Question: Please indicate a possible affordance area of the drag_suitcase that can be used for dragging
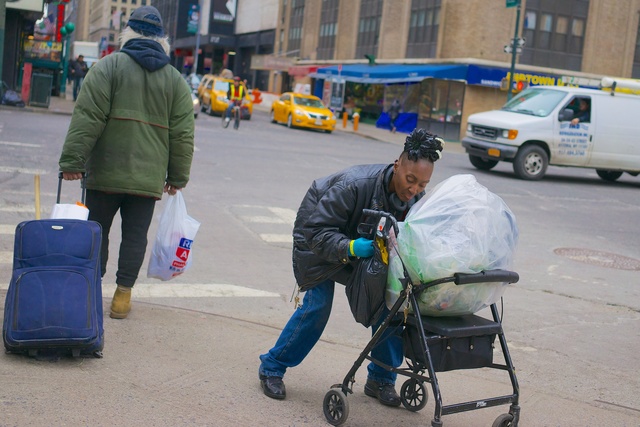
Answer: [51.5, 156.5, 93.5, 184.5]